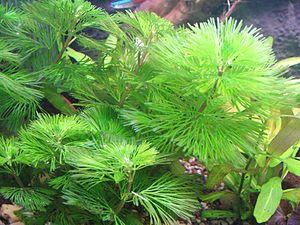
La famille des Cabombacées est une famille de plantes angiospermes primitives.